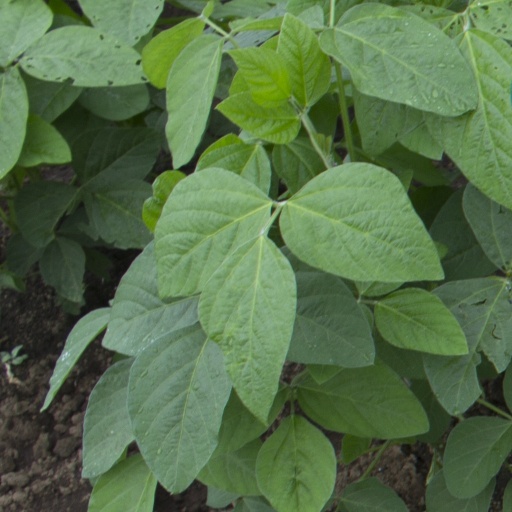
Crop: soybean